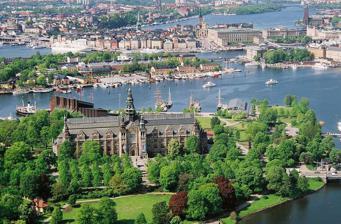
Building: Djurgårdsteatern
Country: Sweden
Year built: 1801
Djurgårdsteatern Address Stockholm Sweden Construction Opened 1801 Closed 1929 Rebuilt 1863 Years active 1801-1929 Nordic Museum at Djurgården, facing south-west with Skeppsholmen , Gamla stan and Södermalm in the background. Djurgårdsteatern ( Swedish for "Djurgården Theatre"), was an historical Swedish theatre, active at Djurgården in Stockholm between 1801 and 1929 (from 1863 in a new building). It was the only theatre in Stockholm outside the royal theatres during the monopol of the royal theatres between 1799 and 1842, and it also played an important part in abolishing this royal monopol. Until 1842, it was a "summer theatre", but later, it became an all-year theatre and an important one, called the "theatre of the people". It was described as a wood building with the same exterior of a barn, and was painted yellow. History In 1795, Abraham de Broen (1759–1804), actor at the Royal Dramatic Theatre , asked for the permission to build and run a theatre, and a theatre-privilege were given to himself, his wife and their children for as long as they wished to use it. In 1798, a new theatre monopoly was stated, which banned all theatres except the royal ones inside the city border of Stockholm. When the Djurgårdsteatern was opened in 1801, however, it was located on Djurgården, at the time an island outside the city itself, and furthermore, it was not what was counted as a "real theatre"; it was what was called a "summer theatre", active only in summers, and often called "The Summer stage". Thereby, it did not threaten the royal monopoly. The staff at the theatre was described as "former footmen and maids", and it was often used as a stage for travelling theatre troupes passing through Stockholm, but many of the actors from the Royal Dramatic theatre and the Royal Swedish Opera made guest performances, making their débuts and started their careers here. The actors at Djurgårsteatern also toured on the country side. It was described as a smaller, more informal and less high pitched theatre. After the death of Abraham de Broen, it was managed by his widow Maria Elisabeth Grundt and his son, actor Isaac de Broen. In the 1830s, Djurgårdsteatern entered a new age when it was the place of the abolishment of the royal theatre privilege in Stockholm. After the great theatre strike on the Royal Dramatic theatre by the actor couple Ulrik Torsslow and Sara Torsslow in 1834, the Torsslow couple left the royal theatre along with many other stars, who started to perform the Djurgårdsteatern in summer and in Kirsteinska huset , a concert house, in winter. The director of the Djurgården theatre, Isaac de Broen's brother-in-law Karl Wildner, married to Debora Aurora de Broen, then transferred the old theatre privilege of the de Broen-family on Torsslow and Pierre Deland , who worked on abolishing the old theatre regulation. In the 1841–1842 season, Torsslow stated, that he would start to play on Djurgårsteatern in the winters as well, no matter if he was stopped or not, and as the government did not wish to stop him, the old regulation was formally abolished in 1842. This quickly led to the establishment of several new theatres, such as Mindre teatern (or Nya teatern ) in 1842, Södra teatern (1852) and Ladugårdslandsteatern (1856). In 1863, Djurgårdsteatern burnt down, and the de Broen's privilege was abolished, but it was rebuilt again in 1866-67 and continued with its activity until it burnt down again in 1929. Directors 1801-1804: Abraham de Broen 1804-1809: Maria Elisabet de Broen (widow of Abraham) 1809-1814: Isaac de Broen (son of Maria Elisabet) 1814-1815: Christina Margareta Cederberg (widow of Isaac) 1815-1835: Karl Wildner (married to Isaac's sister Debora Aurora de Broen) 1835-1837: Pierre Deland (Isaac's son-in-law) 1835-1849: Ulrik Torsslow (1835-37 jointly with Deland) 1849-1861: Pierre Deland (second term) Sources Nordensvan, Georg, Svensk teater och svenska skådespelare från Gustav III till våra dagar. Förra delen, 1772–1842, Bonnier, Stockholm, 1917 ['Swedish theatre and Swedish actors from Gustav III to our days. First book 1772–1842'] (Swedish) "Svensk numismatisk tidskrift" (PDF) (in Swedish). Svenska numismatiska föreningen. 2007. p. 180. 59°19′39″N 18°05′57″E / 59.32750°N 18.09917°E / 59.32750; 18.09917